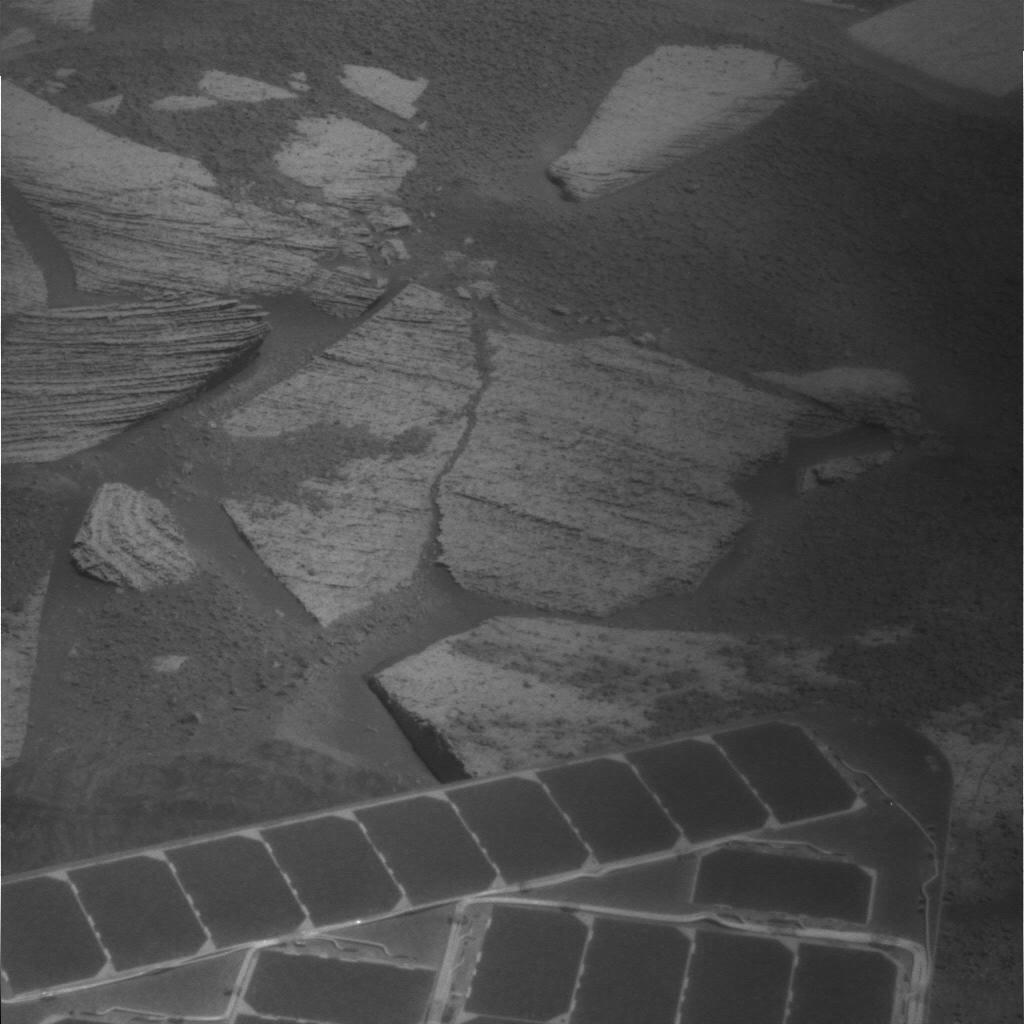
Surface features visible: Rover Deck, Rock Outcrops, Rock (Linear Features), Soil, Spherules, Nearby Surface, Rover Parts